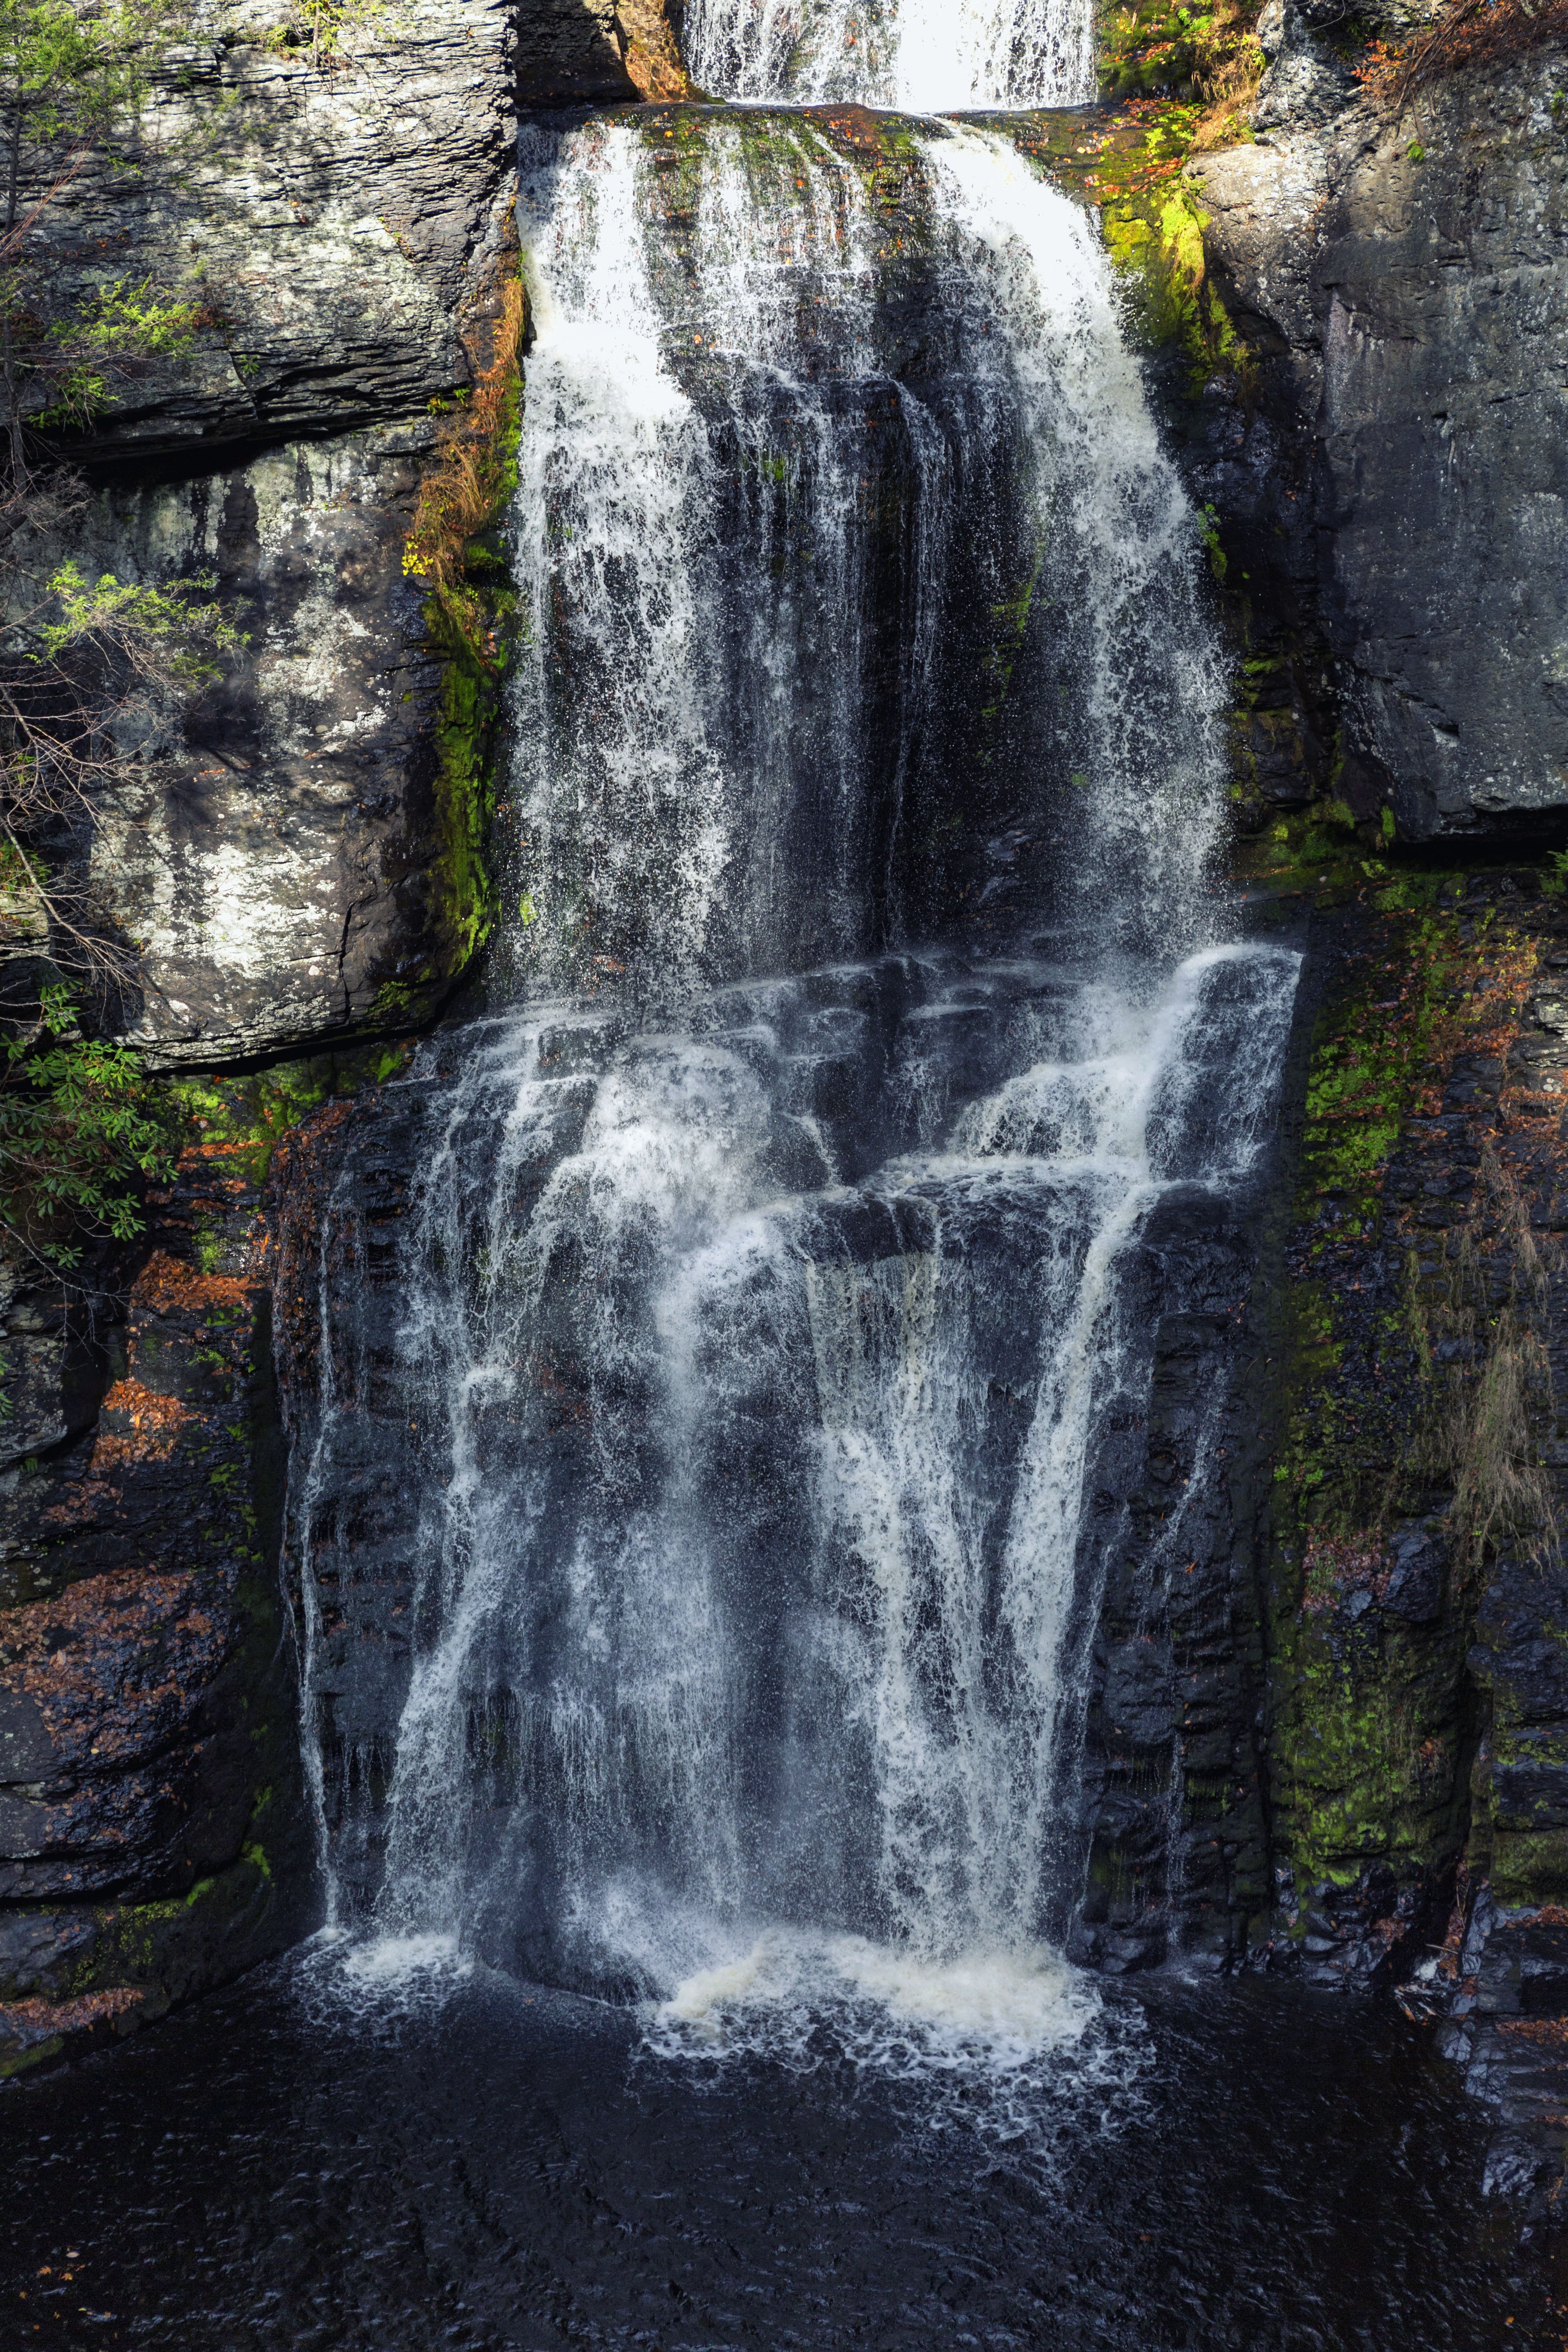
landscape, water, nature, forest, outdoor, rock, waterfall, mountain, leaf, fall, river, travel, environment, tranquility, foliage, stream, green, flow, cascade, relax, tranquil, scenic, peaceful, natural, autumn, park, scenery, usa, peace, calm, season, body of water, leaves, national, pennsylvania, wasserfall, water feature, watercourse, bushkill falls, splashing water